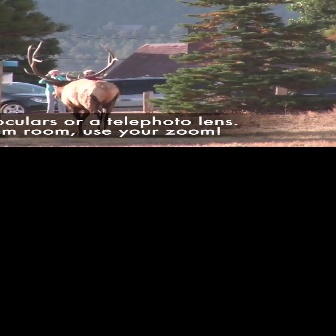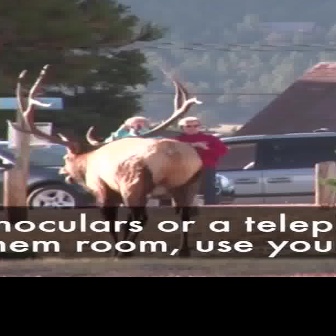
  Please identify the target specified by the bounding box [22,40,120,138] in the first image and locate it in the second image. Return the coordinates in [x_min,y_min,x_max,y_max] format.
Answer: [4,62,203,261]